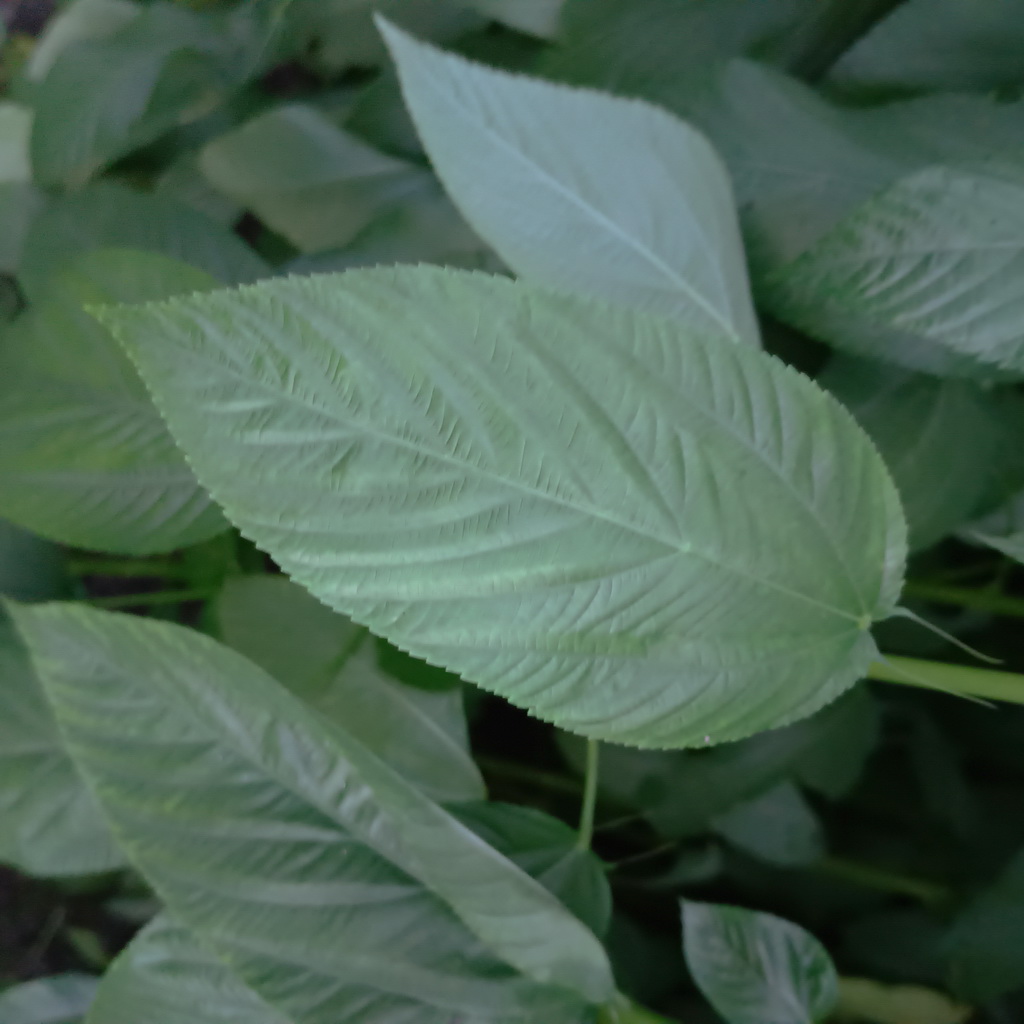
Label: Fresh